Mike Nazaruk

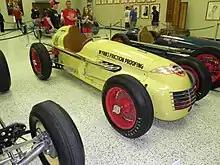
The car Nazaruk drove to a second place finish in the 1951 Indianapolis 500 - later repainted to look as it did when Johnnie Parsons drove the vehicle to victory in the 1950 event

Nazaruk finished second in his first Indianapolis 500 in 1951. He competed in two more Indianapolis 500, including a fifth-place finish in 1954.